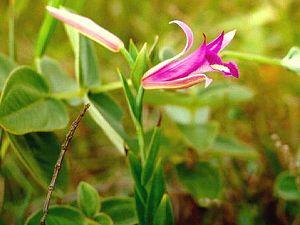
Cleistes est un genre d'orchidées terrestres comptant 64 espèces.